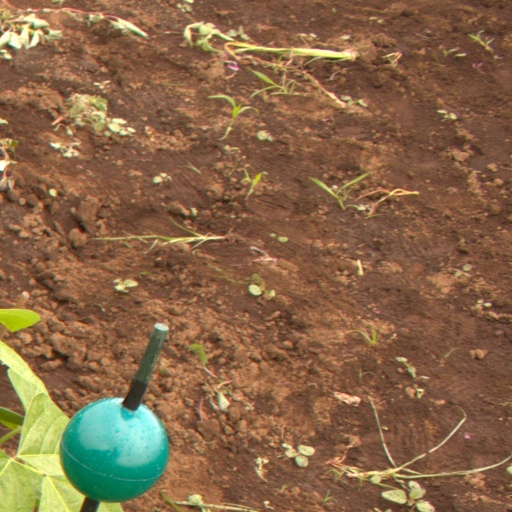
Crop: soybean